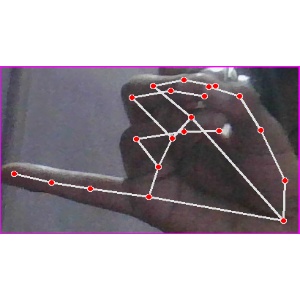
अक्षर: च